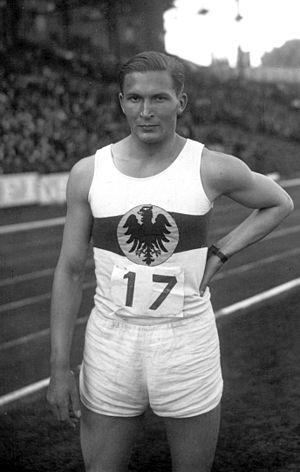
Karl Arthur Jonath est un athlète allemand spécialiste du 100 mètres. Il est le premier détenteur du record d'Europe du 100 mètres en 1932.